Chrysler Fifth Avenue

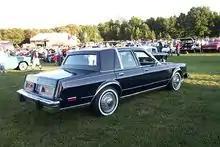
1980 M-body Chrysler LeBaron Fifth Avenue

For 1980 only, a Fifth Avenue package was created by ASC (American Sunroof Corporation) for the Chrysler LeBaron, which shared its Chrysler M platform with the Dodge Diplomat. This rare option package, produced on 654 LeBarons for the year, included many of the exterior features found on the New Yorker Fifth Avenue on a shorter wheelbase.